Alex Groza

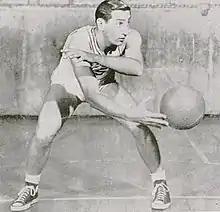

Alex John Groza (October 7, 1926 – January 21, 1995) was an American professional basketball player from Martins Ferry, Ohio. Resulting from the CCNY point shaving scandal, Groza was banned from the National Basketball Association (NBA) for life in 1951. In college, he won two NCAA championships as captain of the University of Kentucky Wildcats, and was a two-time All-NBA player for the Indianapolis Olympians before his career abruptly ended.